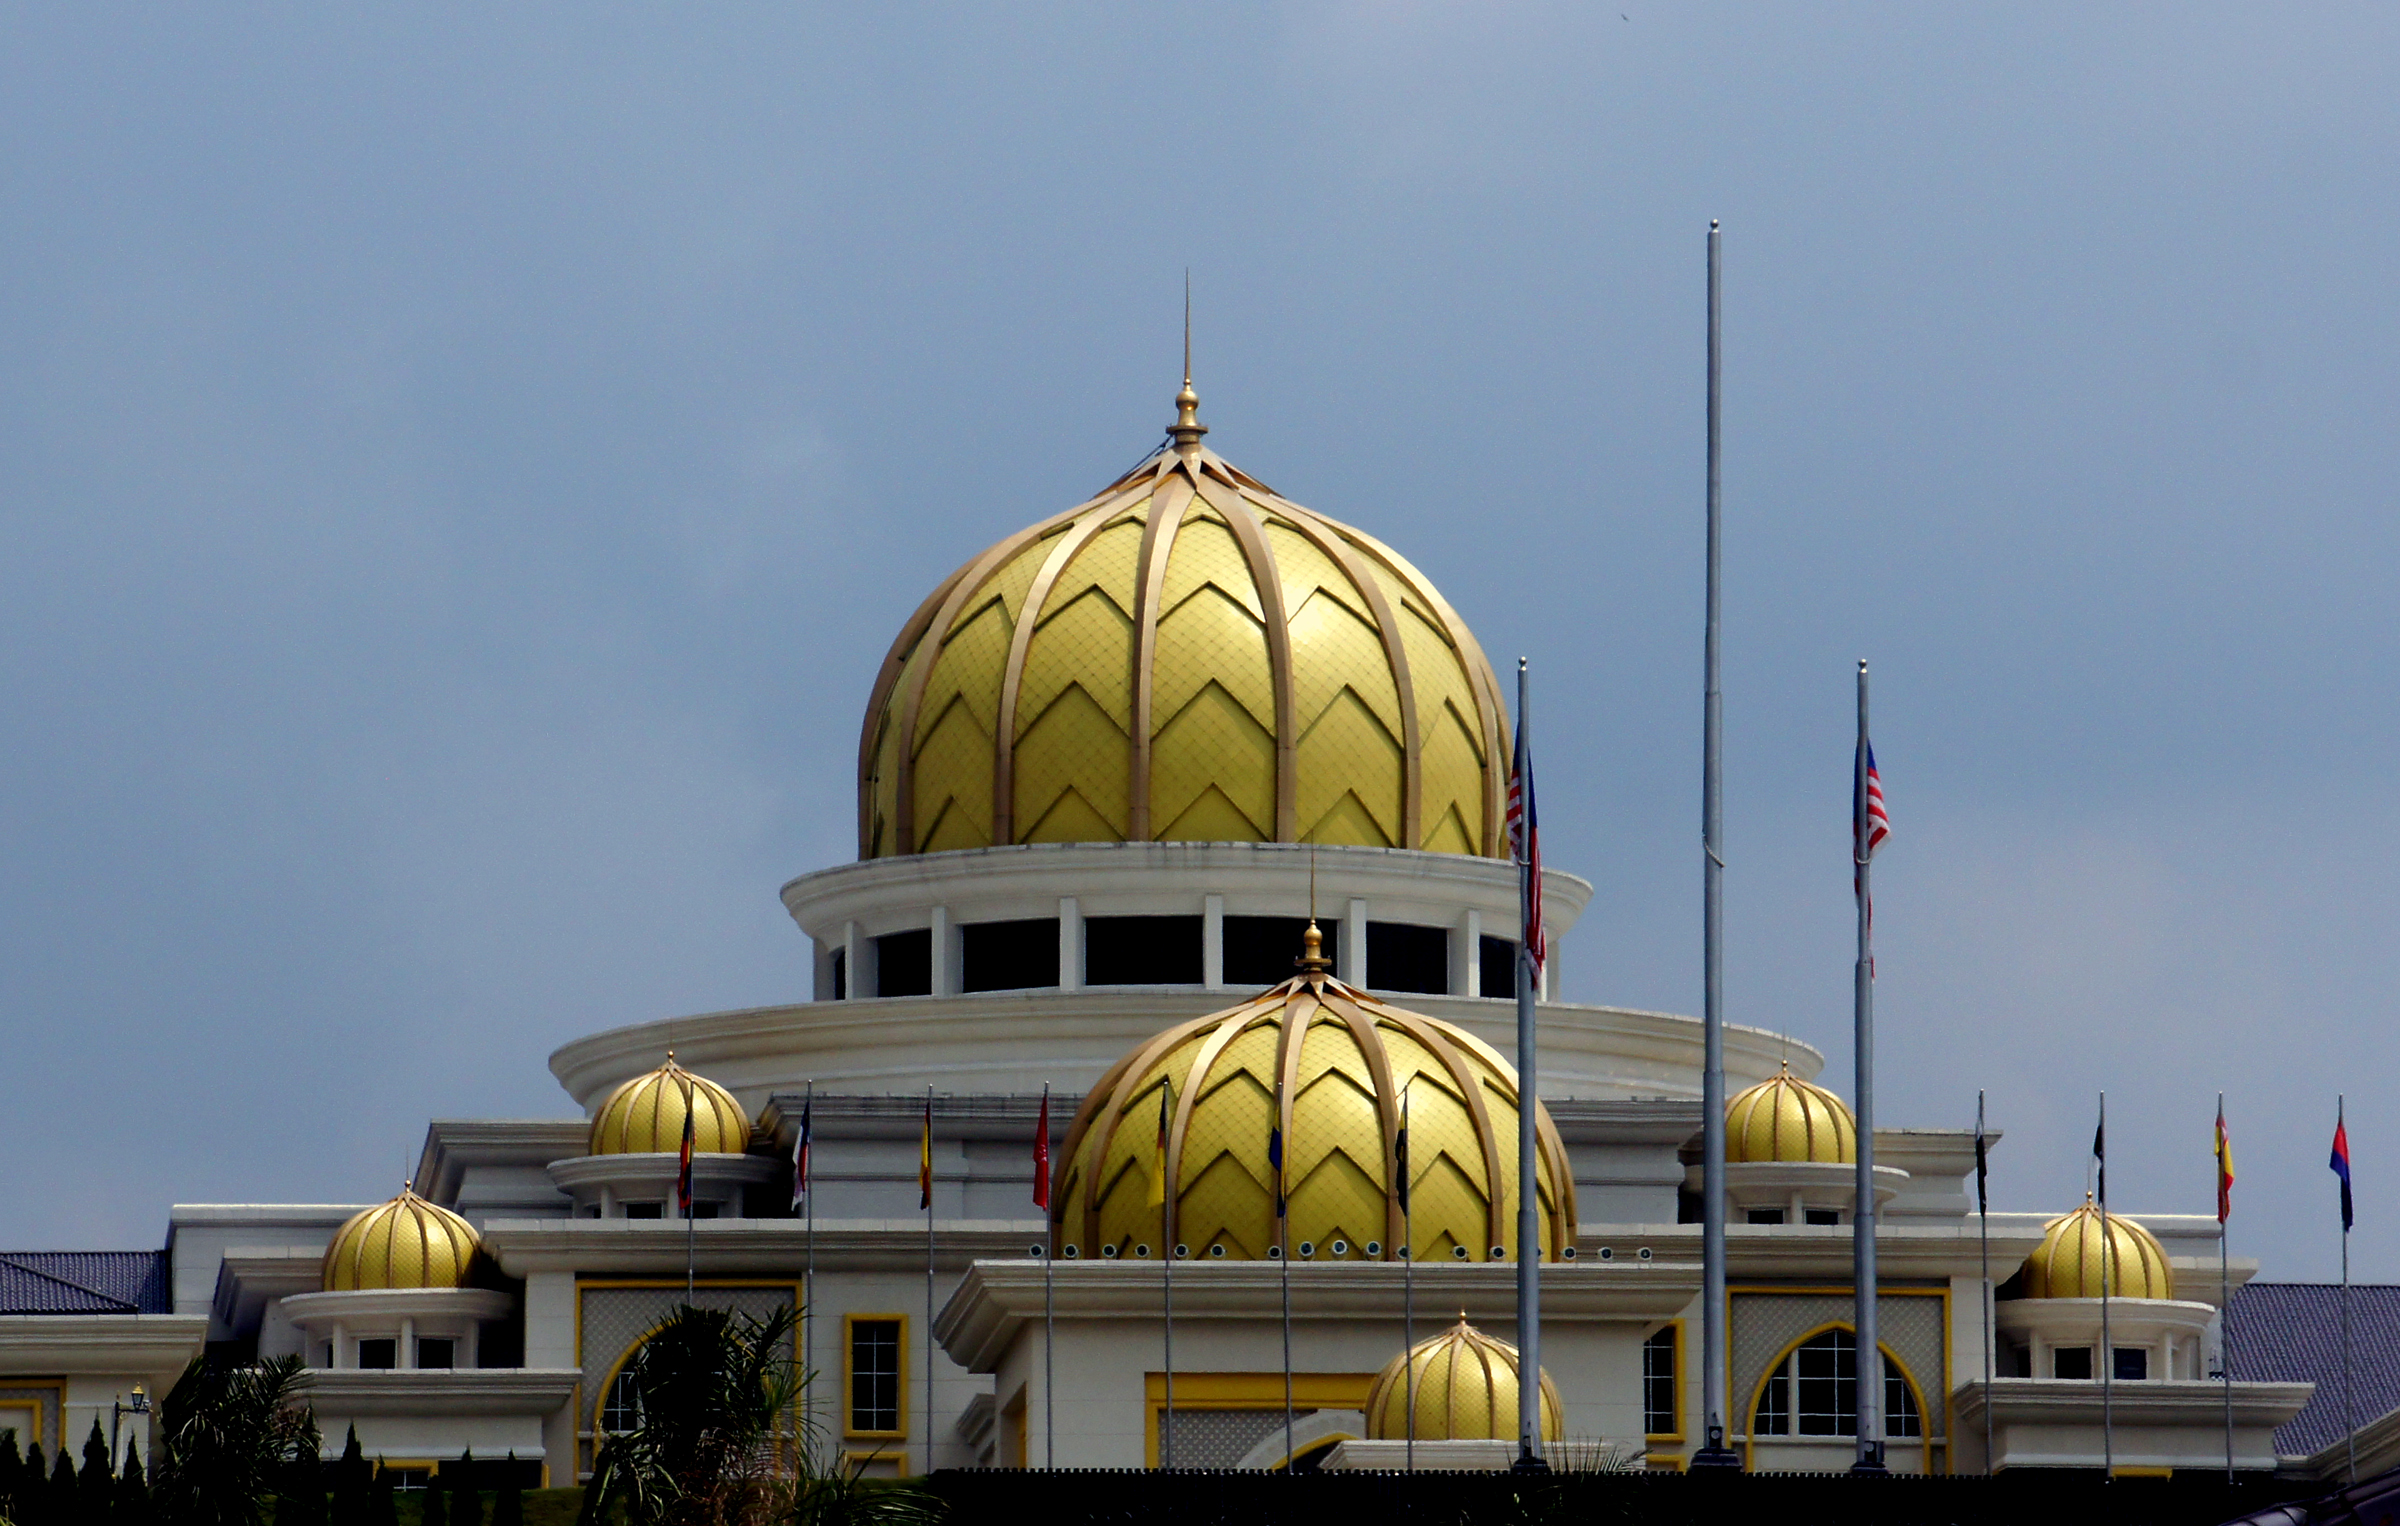
building, landmark, place of worship, theatre, mosque, dome, royalpalacekualalumpur